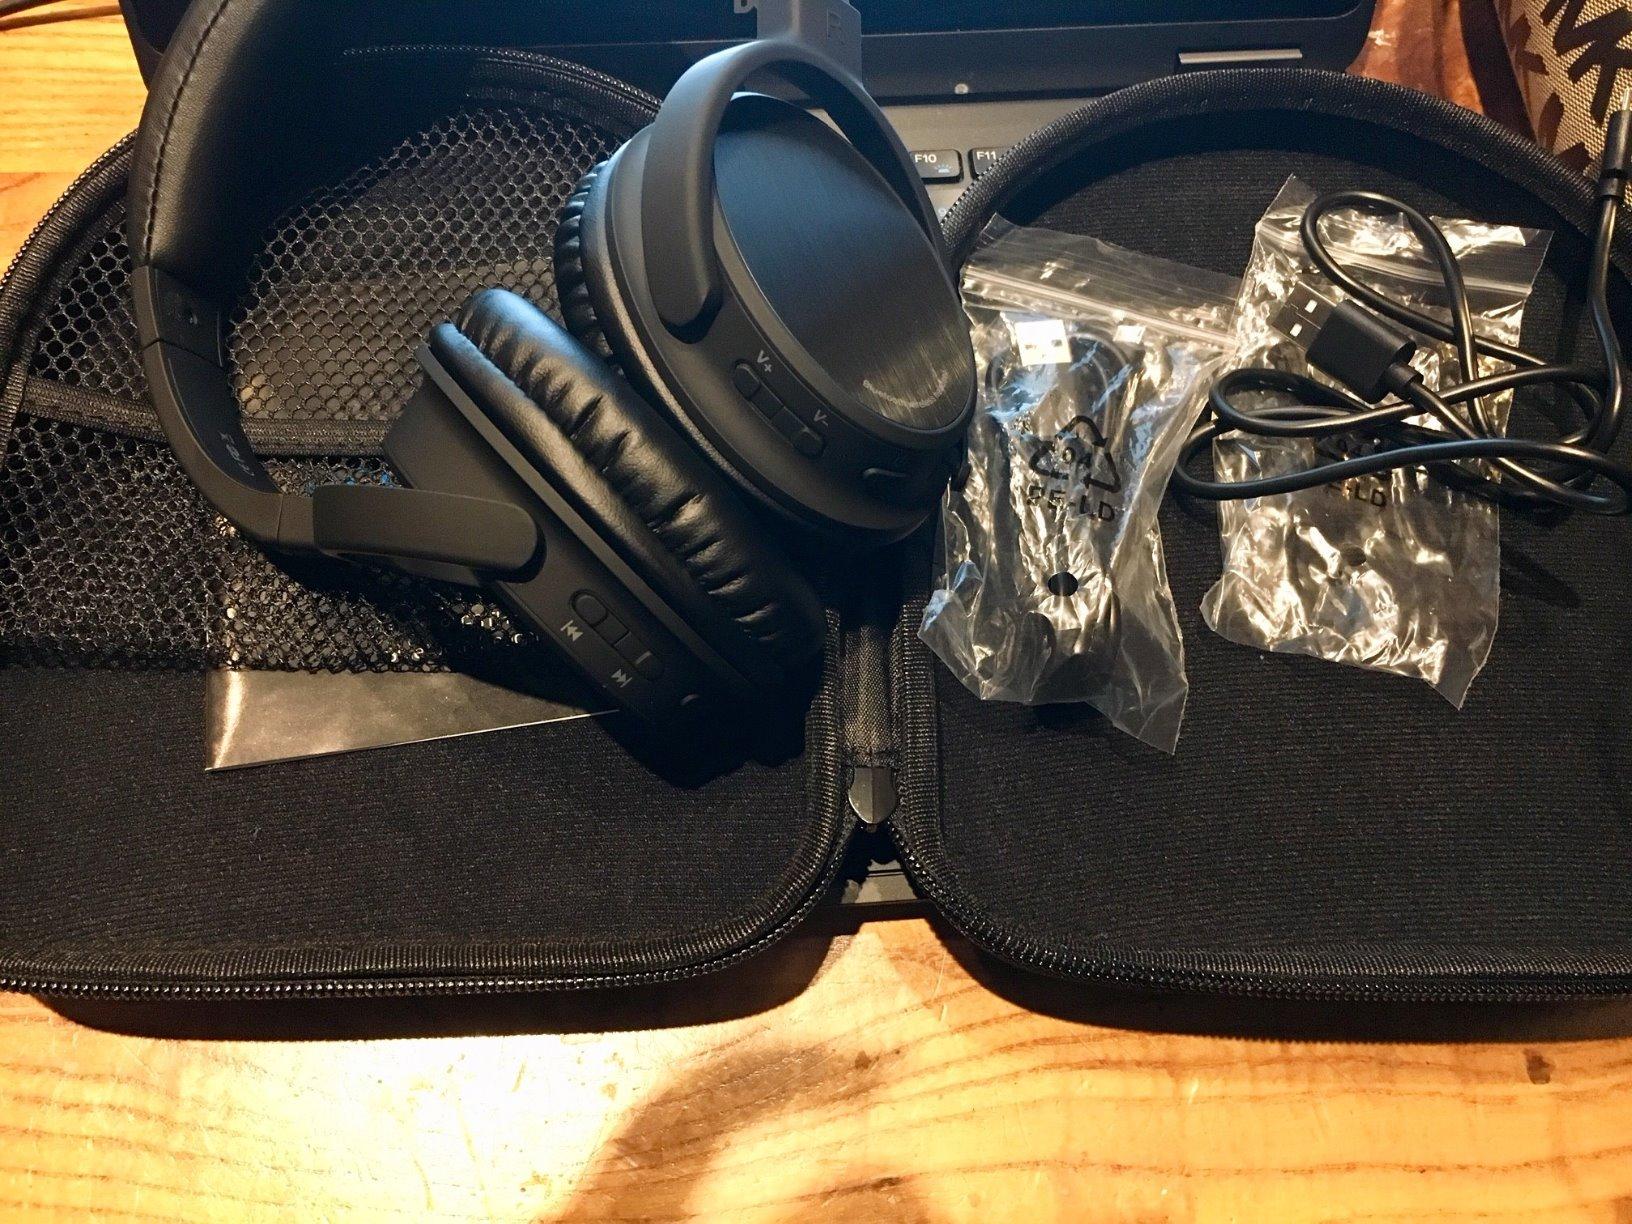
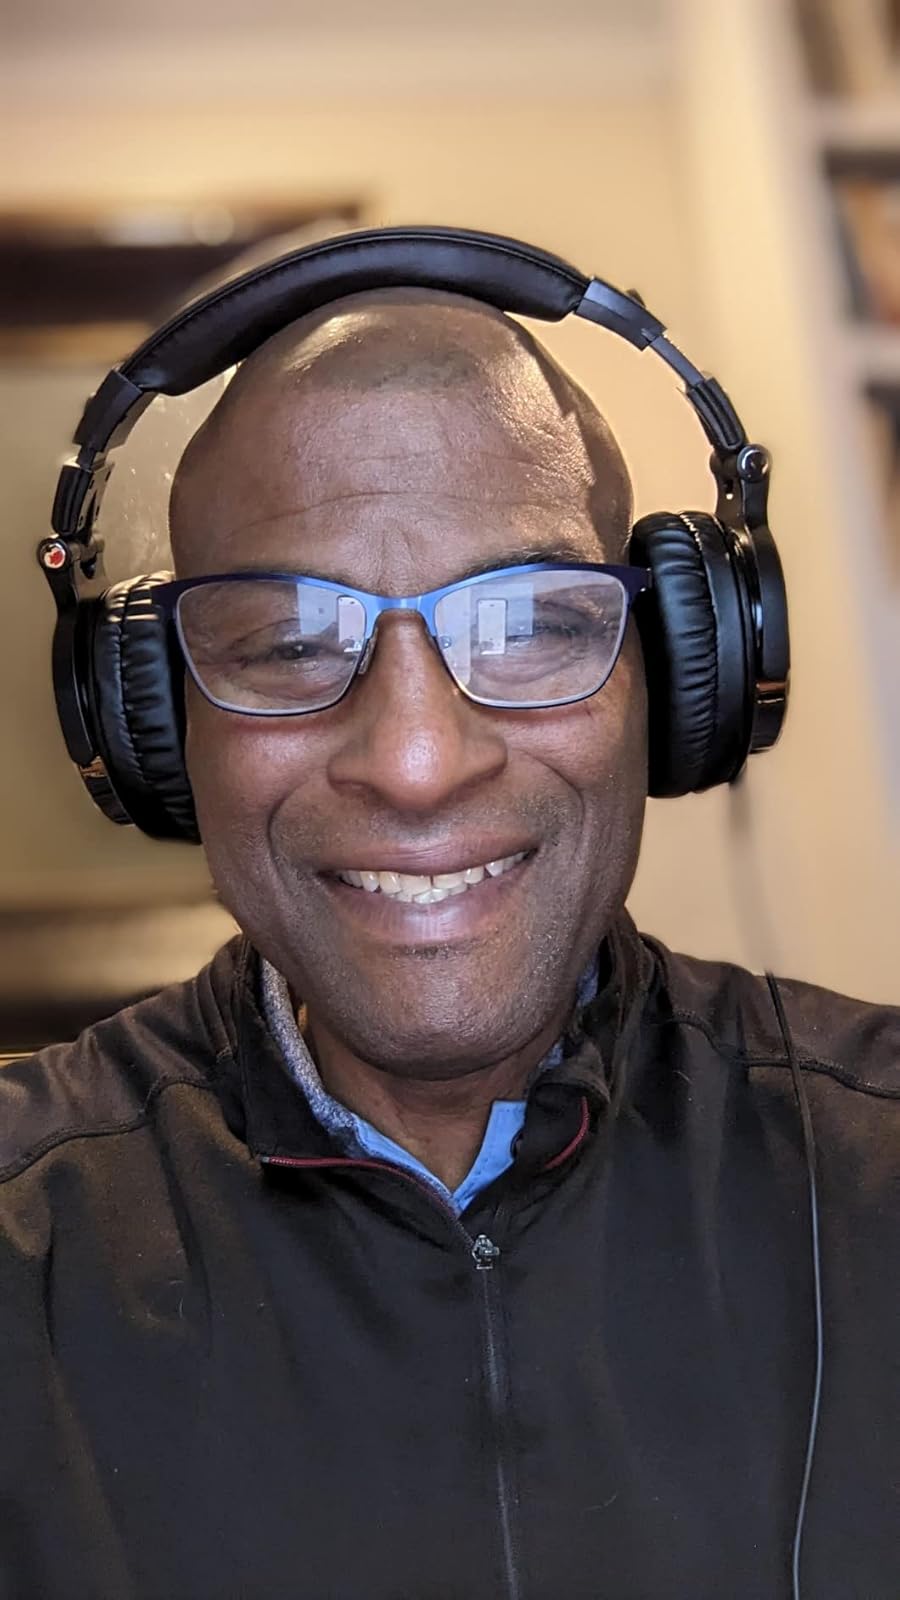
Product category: headphones
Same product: no